ProBuild

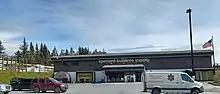
Spenard Builder's supply retail outlet, Homer

As Lanoga had purchased Spenard Builders Supply (SBS) and other builder's store in Fairbanks and Anchorage in 1978, the company's reach extended to Alaska. SPS was founded in 1952 and as of 2022, has 10 retail locations throughout Alaska and four manufacturing locations where it makes roof trusses and other milled lumber products. It continues to operate under the Spendard name.